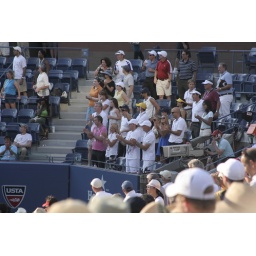
Djokovic's father in the red shirt and his mother next to him.